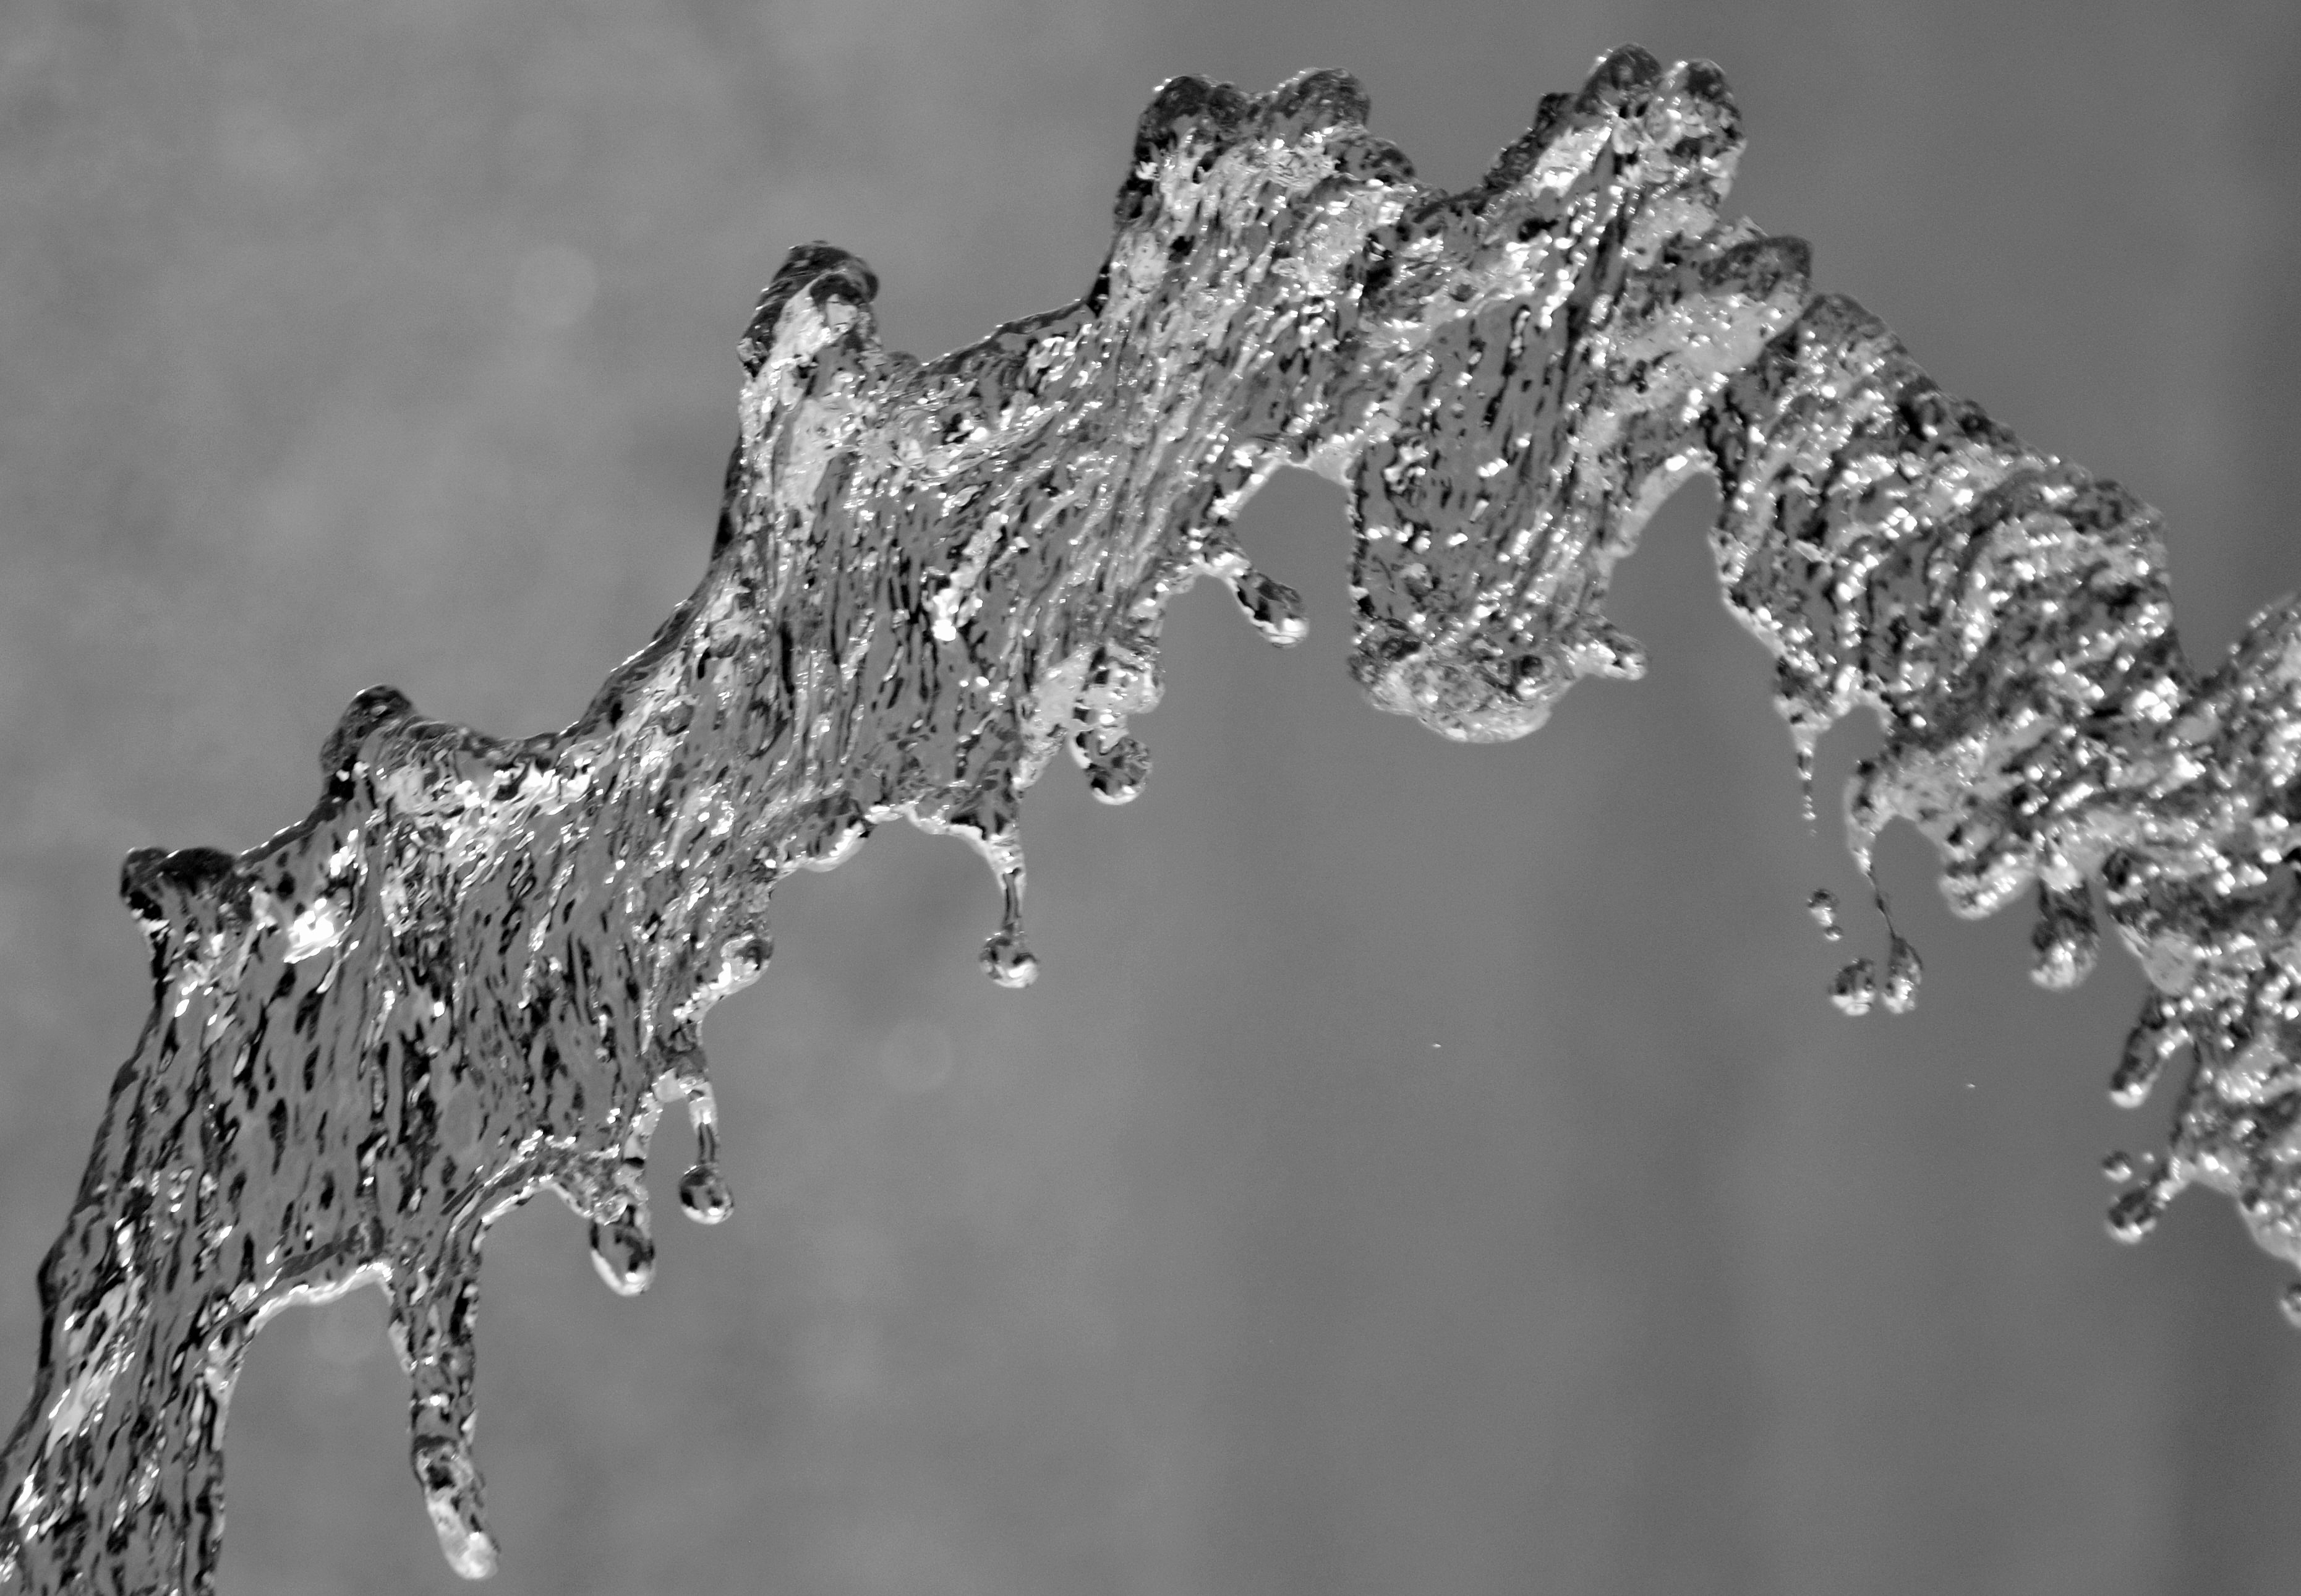
tree, water, nature, branch, snow, winter, drop, dew, black and white, photography, leaf, frost, city, ice, monochrome, season, twig, close up, fountain, icicle, basin, moisture, freezing, macro photography, water pump, water jet, monochrome photography, plant stem